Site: brandenburg
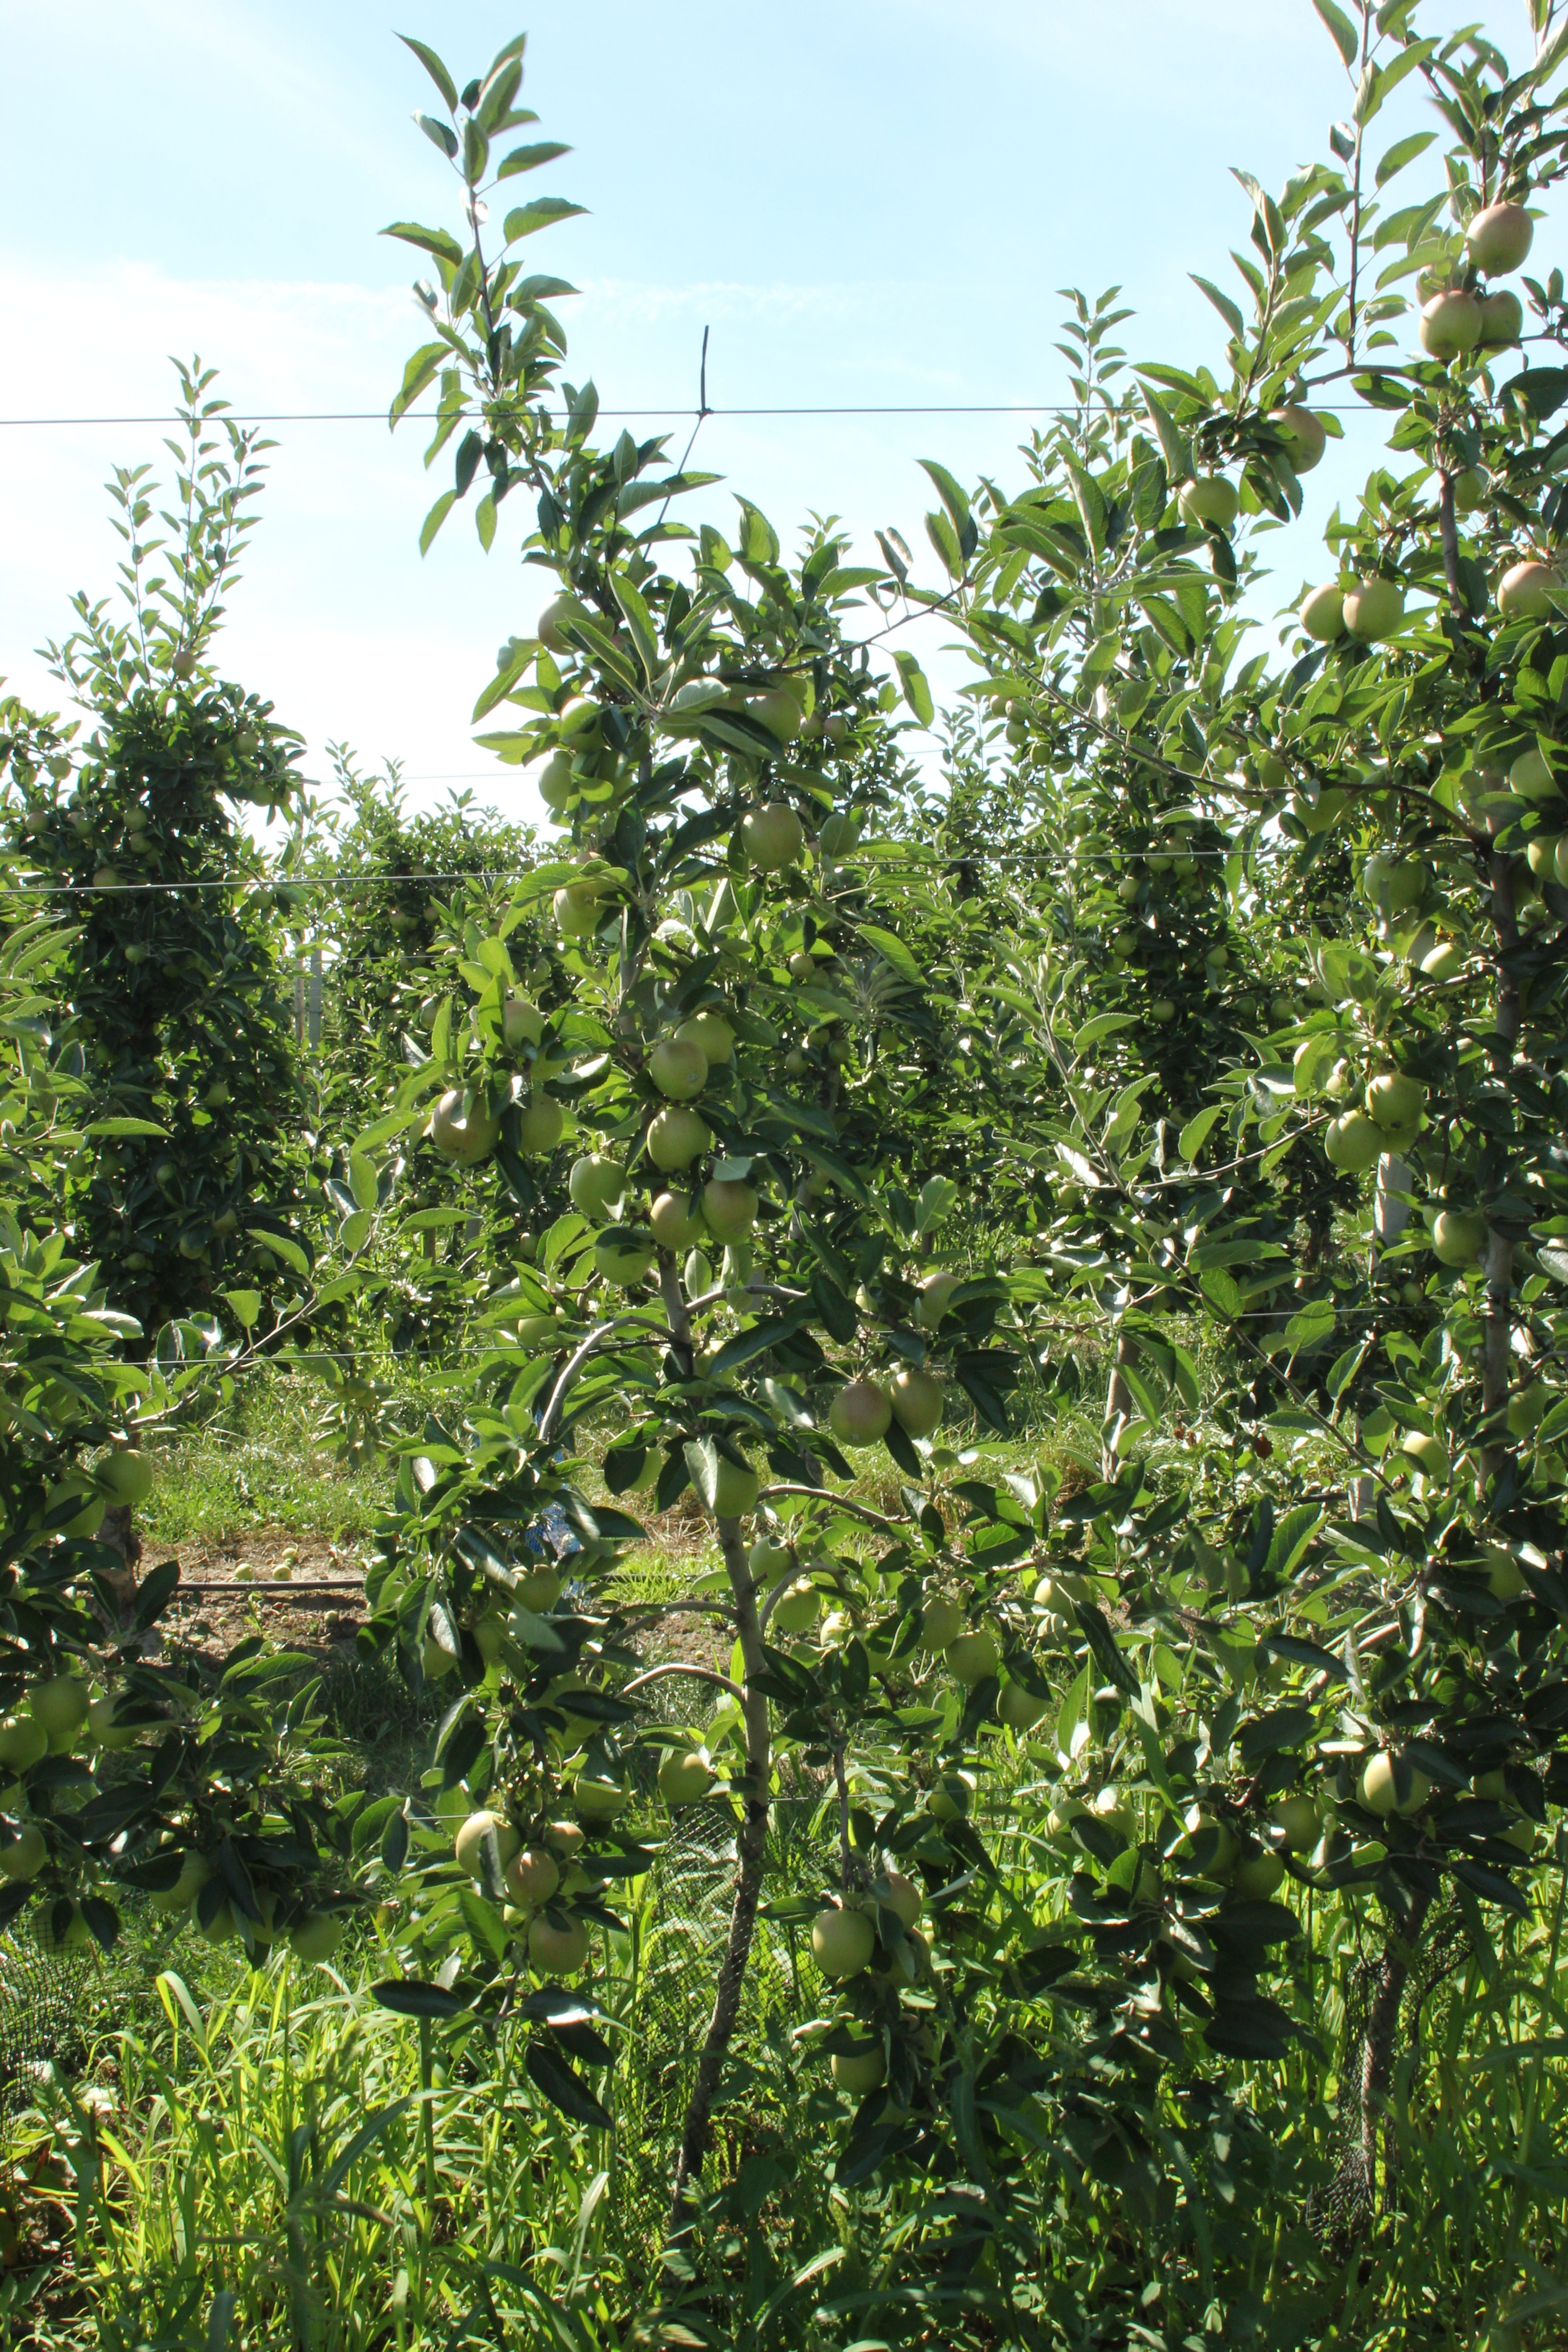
Growth stage (BBCH 77): Development of fruit